Jari project

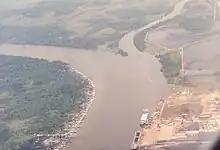
Aerial photo with the construction of Munguba to the right and the shanty town of Beiradinho on the left

The Jari project was an attempt to create a tropical tree farm in Brazil for producing pulp for paper.